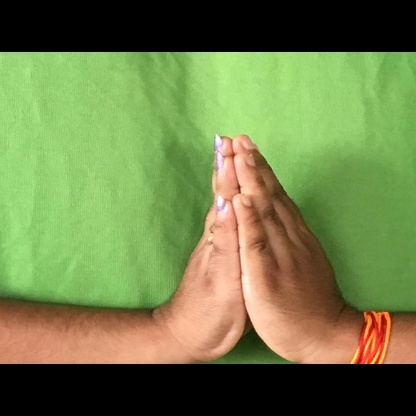
Mudra: Anjali